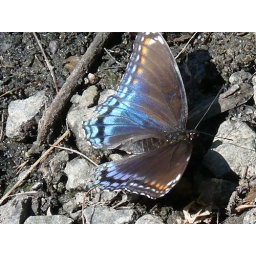
This butterfly was flitting around and landed on the ground. Probable red-spotted purple butterfly (red spotted admiral)..